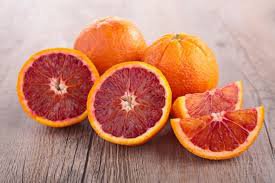
Label: Orange